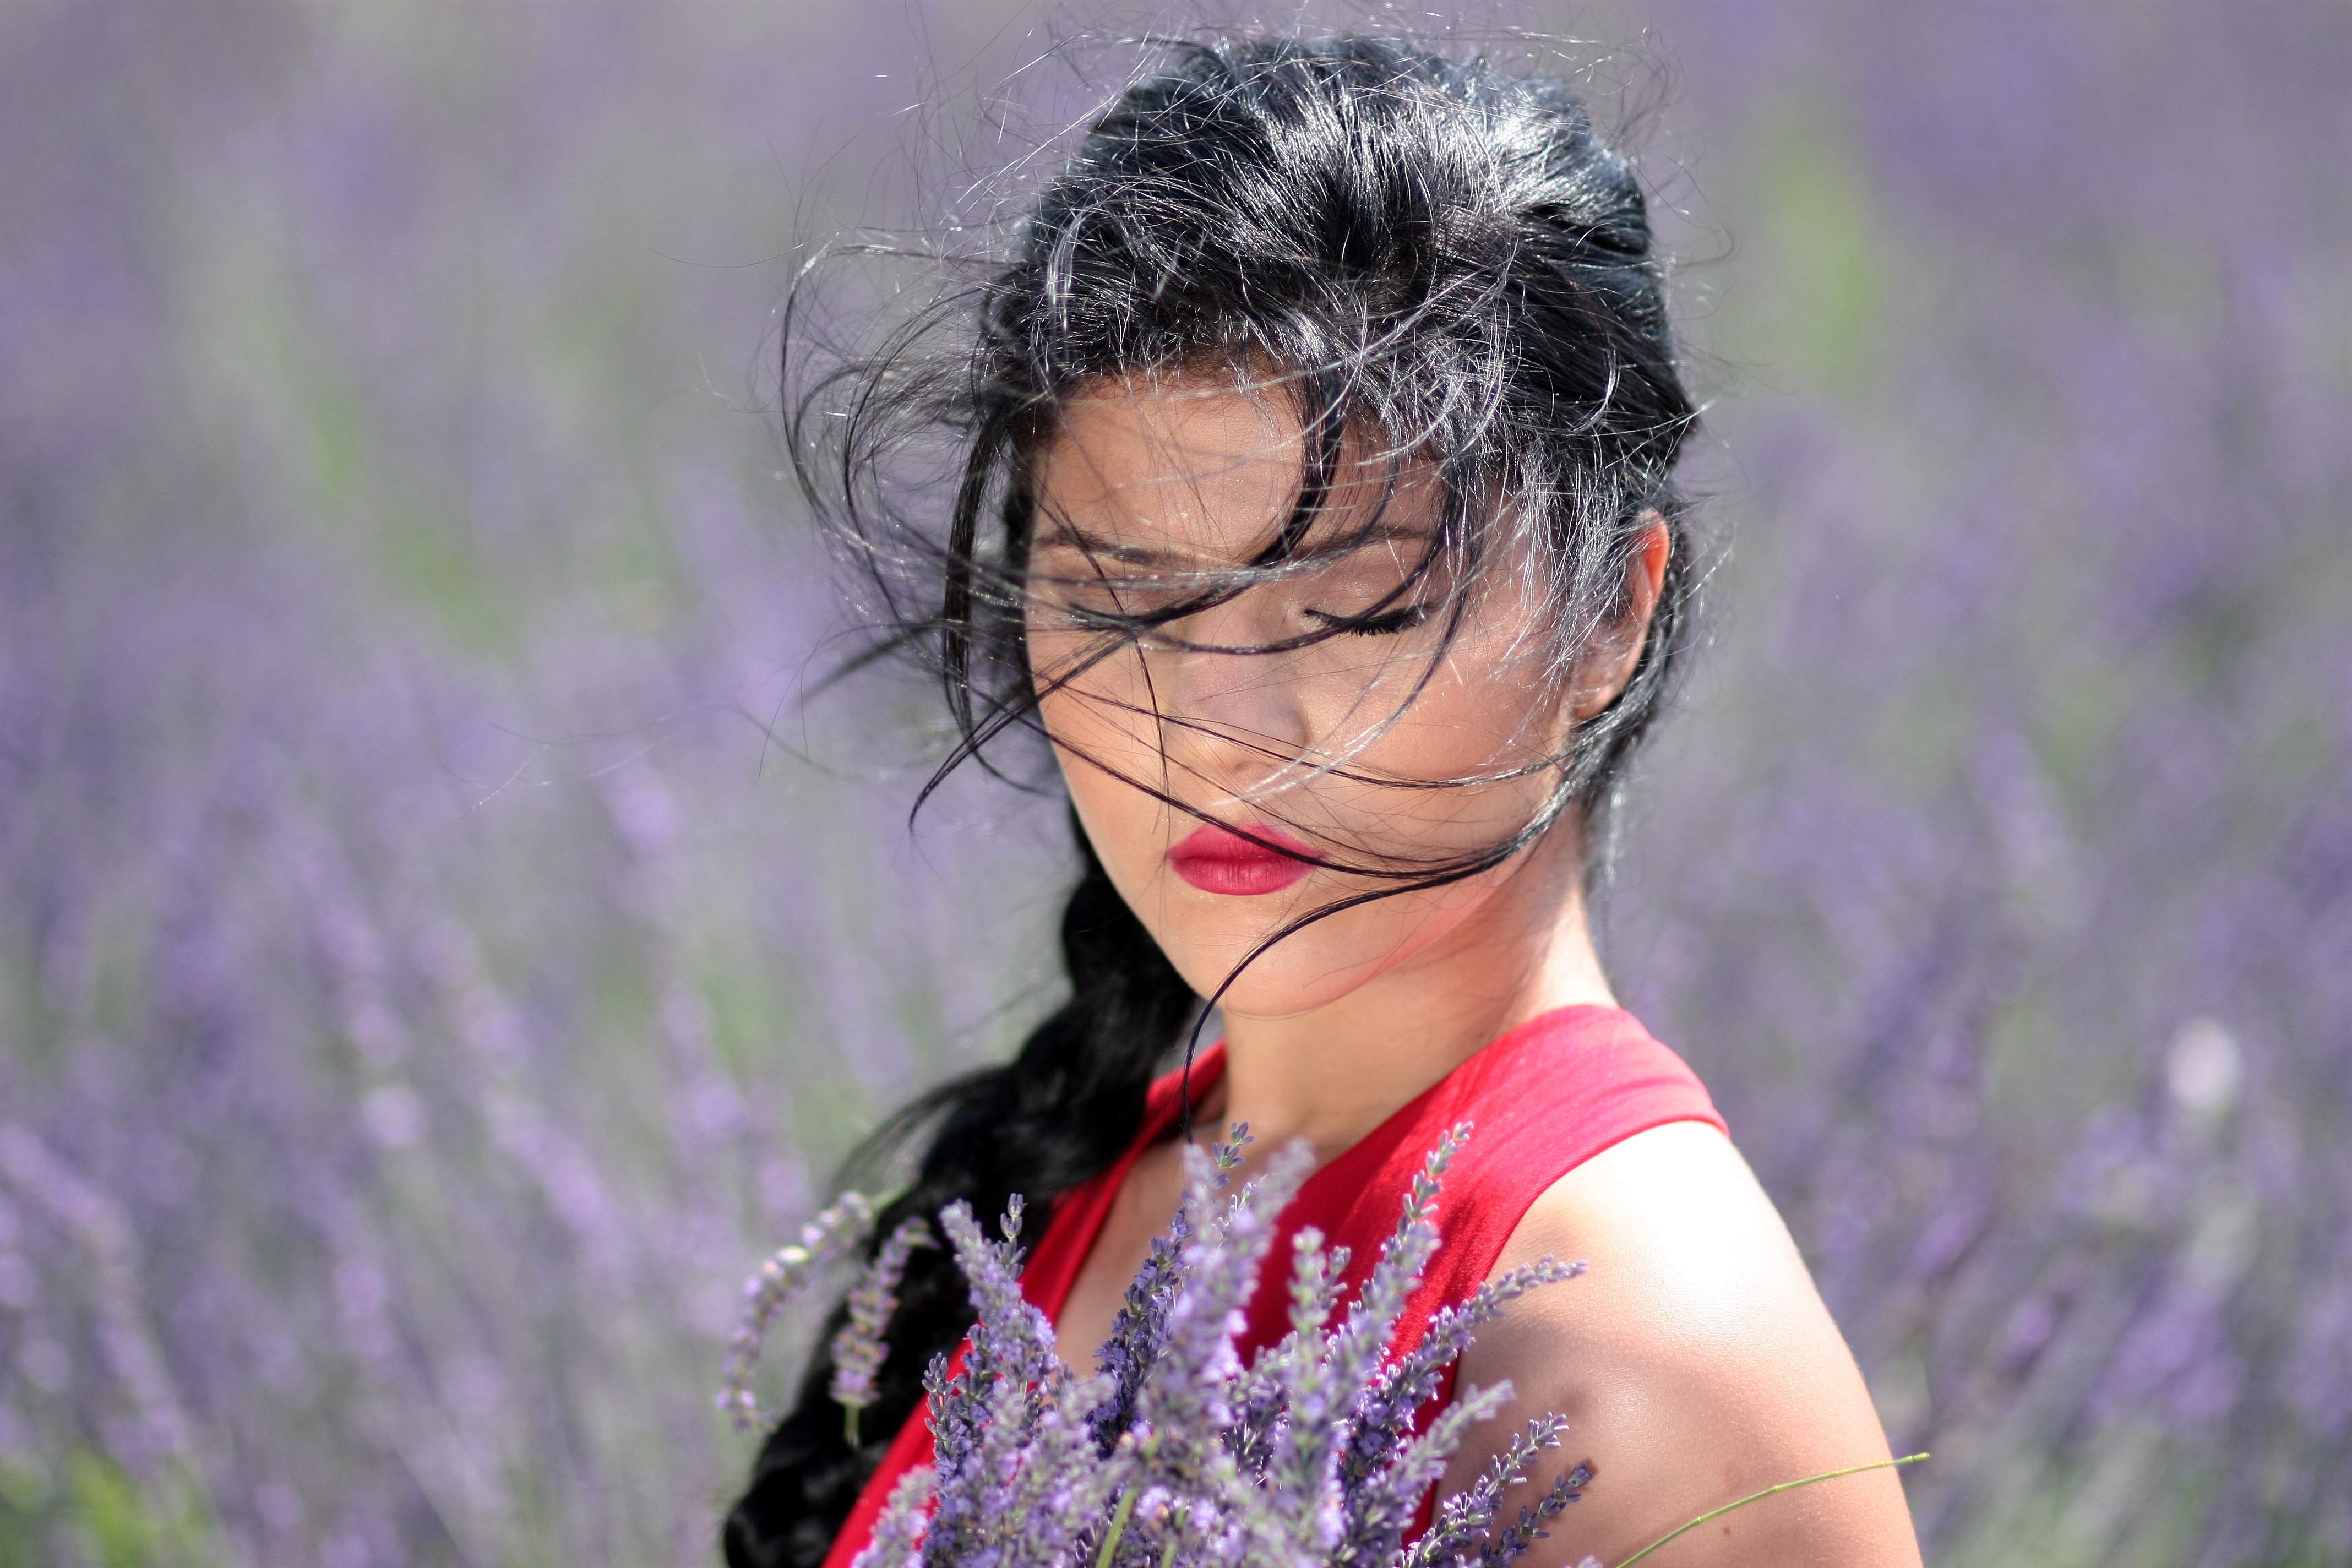
nature, person, girl, woman, flower, brunette, model, spring, fashion, lady, lavender, flowers, close up, eye, skin, beauty, organ, emotion, blue eyes, photo shoot